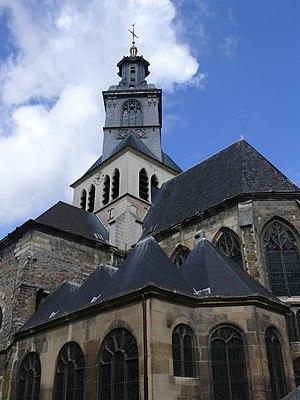
L'église Saint-Jacques est, après la basilique Saint-Remi, la plus ancienne église conservée de Reims, sa construction remonte au XIIe siècle.
L'église Saint-Jacques est, après la basilique Saint-Remi, la plus ancienne église conservée de Reims, sa construction remonte au XIIᵉ siècle.
Cet article recense les monuments historiques de Reims, en France.
Cet article recense les monuments historiques français classés en 1912.